Pontius Pilate

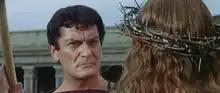
Jean Marais as Pontius Pilate in (1962)

The image of Pilate condemning Jesus to death is commonly encountered today as the first scene of the Stations of the Cross, first found in Franciscan Catholic churches in the seventeenth century and found in almost all Catholic churches since the nineteenth century.